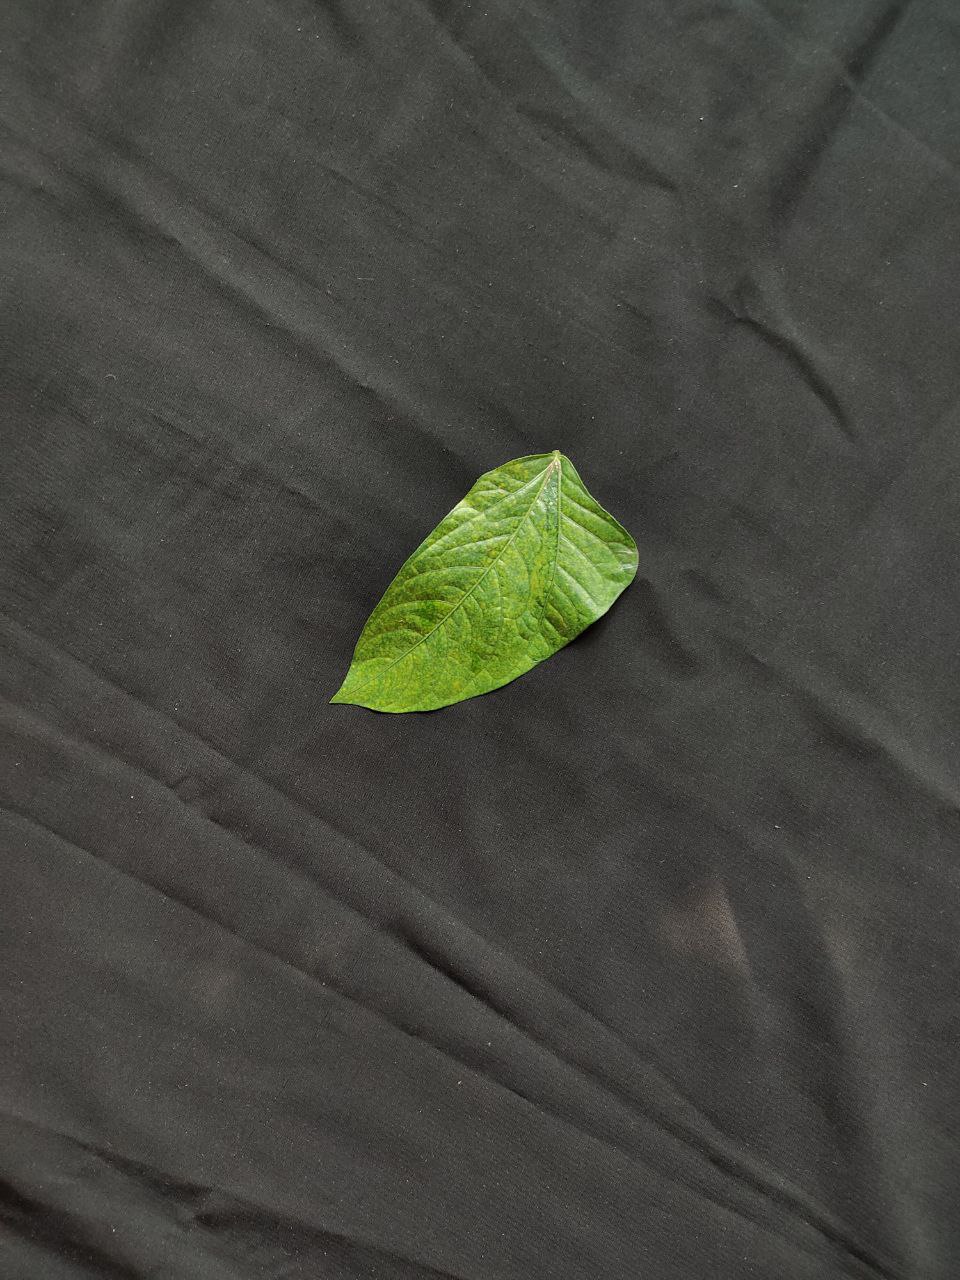
Crop: cowpea
Leaf condition: Mosaic Virus